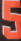
Number: 5